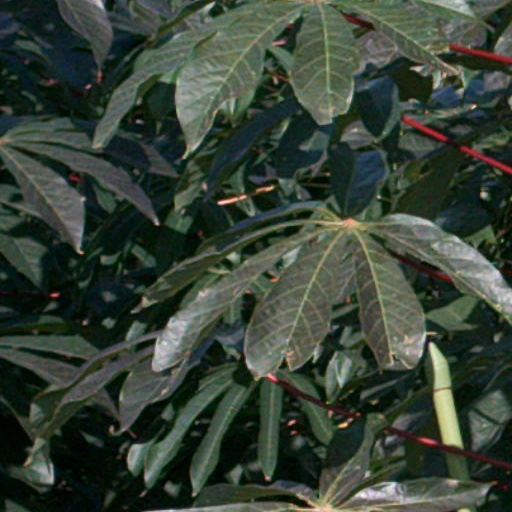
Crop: cassava